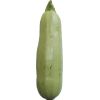
Label: zucchini